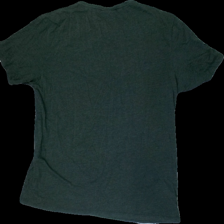
View: back
Type: T-shirt
Category: Men
Brand: Not in the list
Brand text on label: These glory days
Colors: Green
Material: 76% Cotton 24% Polyester
Cut: Regular
Size: L
Season: All
Price range: <50
Recommended usage: Export
Description: Green t-shirt